LÉ Aoife

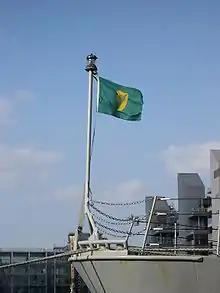
Irish naval jack flying from bow of LÉ "Aoife" while at port in Dublin

Originally named after Aoife, step-mother to the children of Lir, "Aoife" operated primarily as a fisheries protection vessel. "Aoife" also assisted however in emergency rescue operations and other naval support roles.